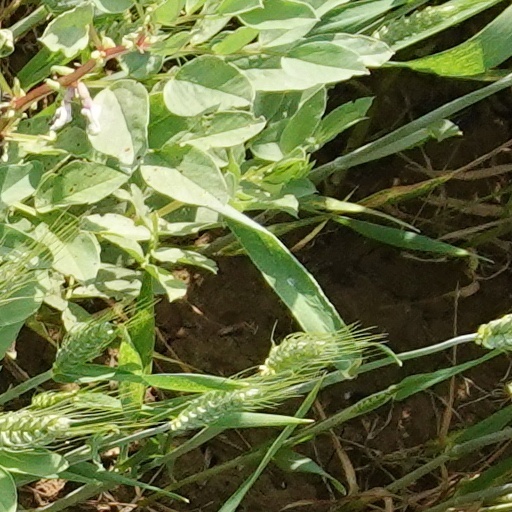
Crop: wheat